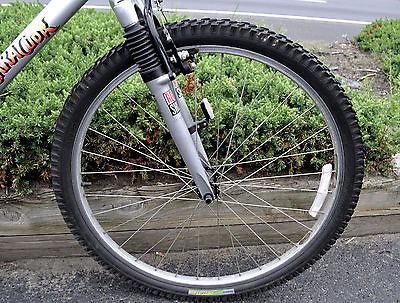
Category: bicycle